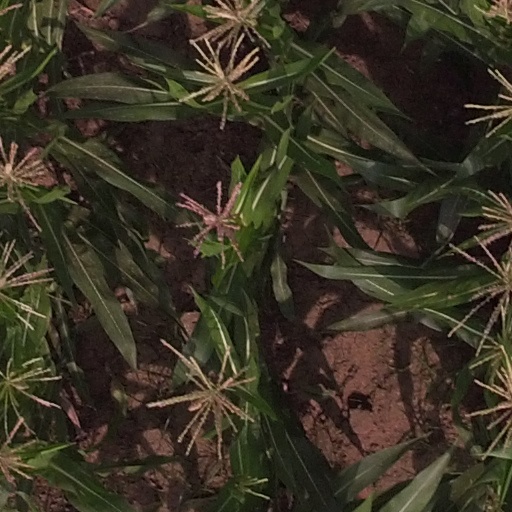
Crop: maize; corn